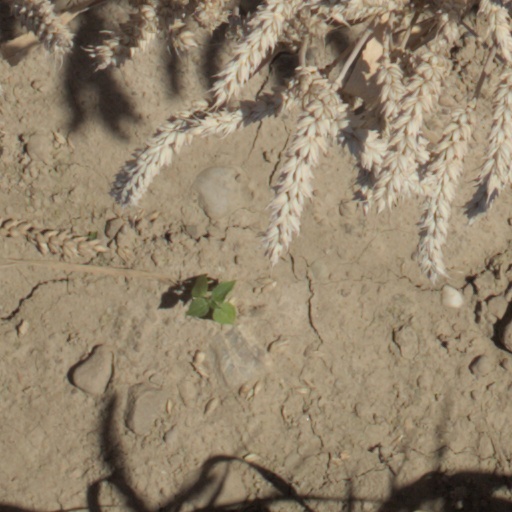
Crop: wheat